Timurid architecture

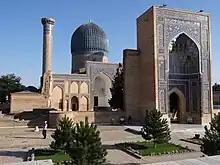
Gur-i Amir Mausoleum in Samarkand, which contains the tomb of Timur (d. 1405), the founder of the Timurid Empire

Timurid architecture was an important stage in the architectural history of Iran and Central Asia during the late 14th and 15th centuries. The Timurid Empire (1370–1507), founded by Timur and conquering most of this region, oversaw a cultural renaissance. In architecture, the Timurid dynasty patronized the construction of palaces, mausoleums, and religious monuments across the region. Their architecture is distinguished by its grand scale, luxurious decoration in tilework, and sophisticated geometric vaulting. This architectural style, along with other aspects of Timurid art, spread across the empire and subsequently influenced the architecture of other empires from the Middle East to the Indian subcontinent.